Franz Pfeiffer (literary scholar)

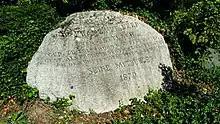
Memorial stone for Franz Pfeiffer in Bettlach, Switzerland, erected in 1870

Franz Pfeiffer was born in Solothurn as a Bürger (citizen) of Bettlach. After studying at the University of Munich he went to Stuttgart, where in 1846 he became librarian to the royal library. In 1856 Pfeiffer founded "Germania", a quarterly periodical devoted to German antiquarian research. In 1857, having established himself as one of the foremost authorities on German medieval literature and philology, he was appointed professor of these subjects at the University of Vienna, and in 1860 was made a member of the Imperial Academy of Sciences.